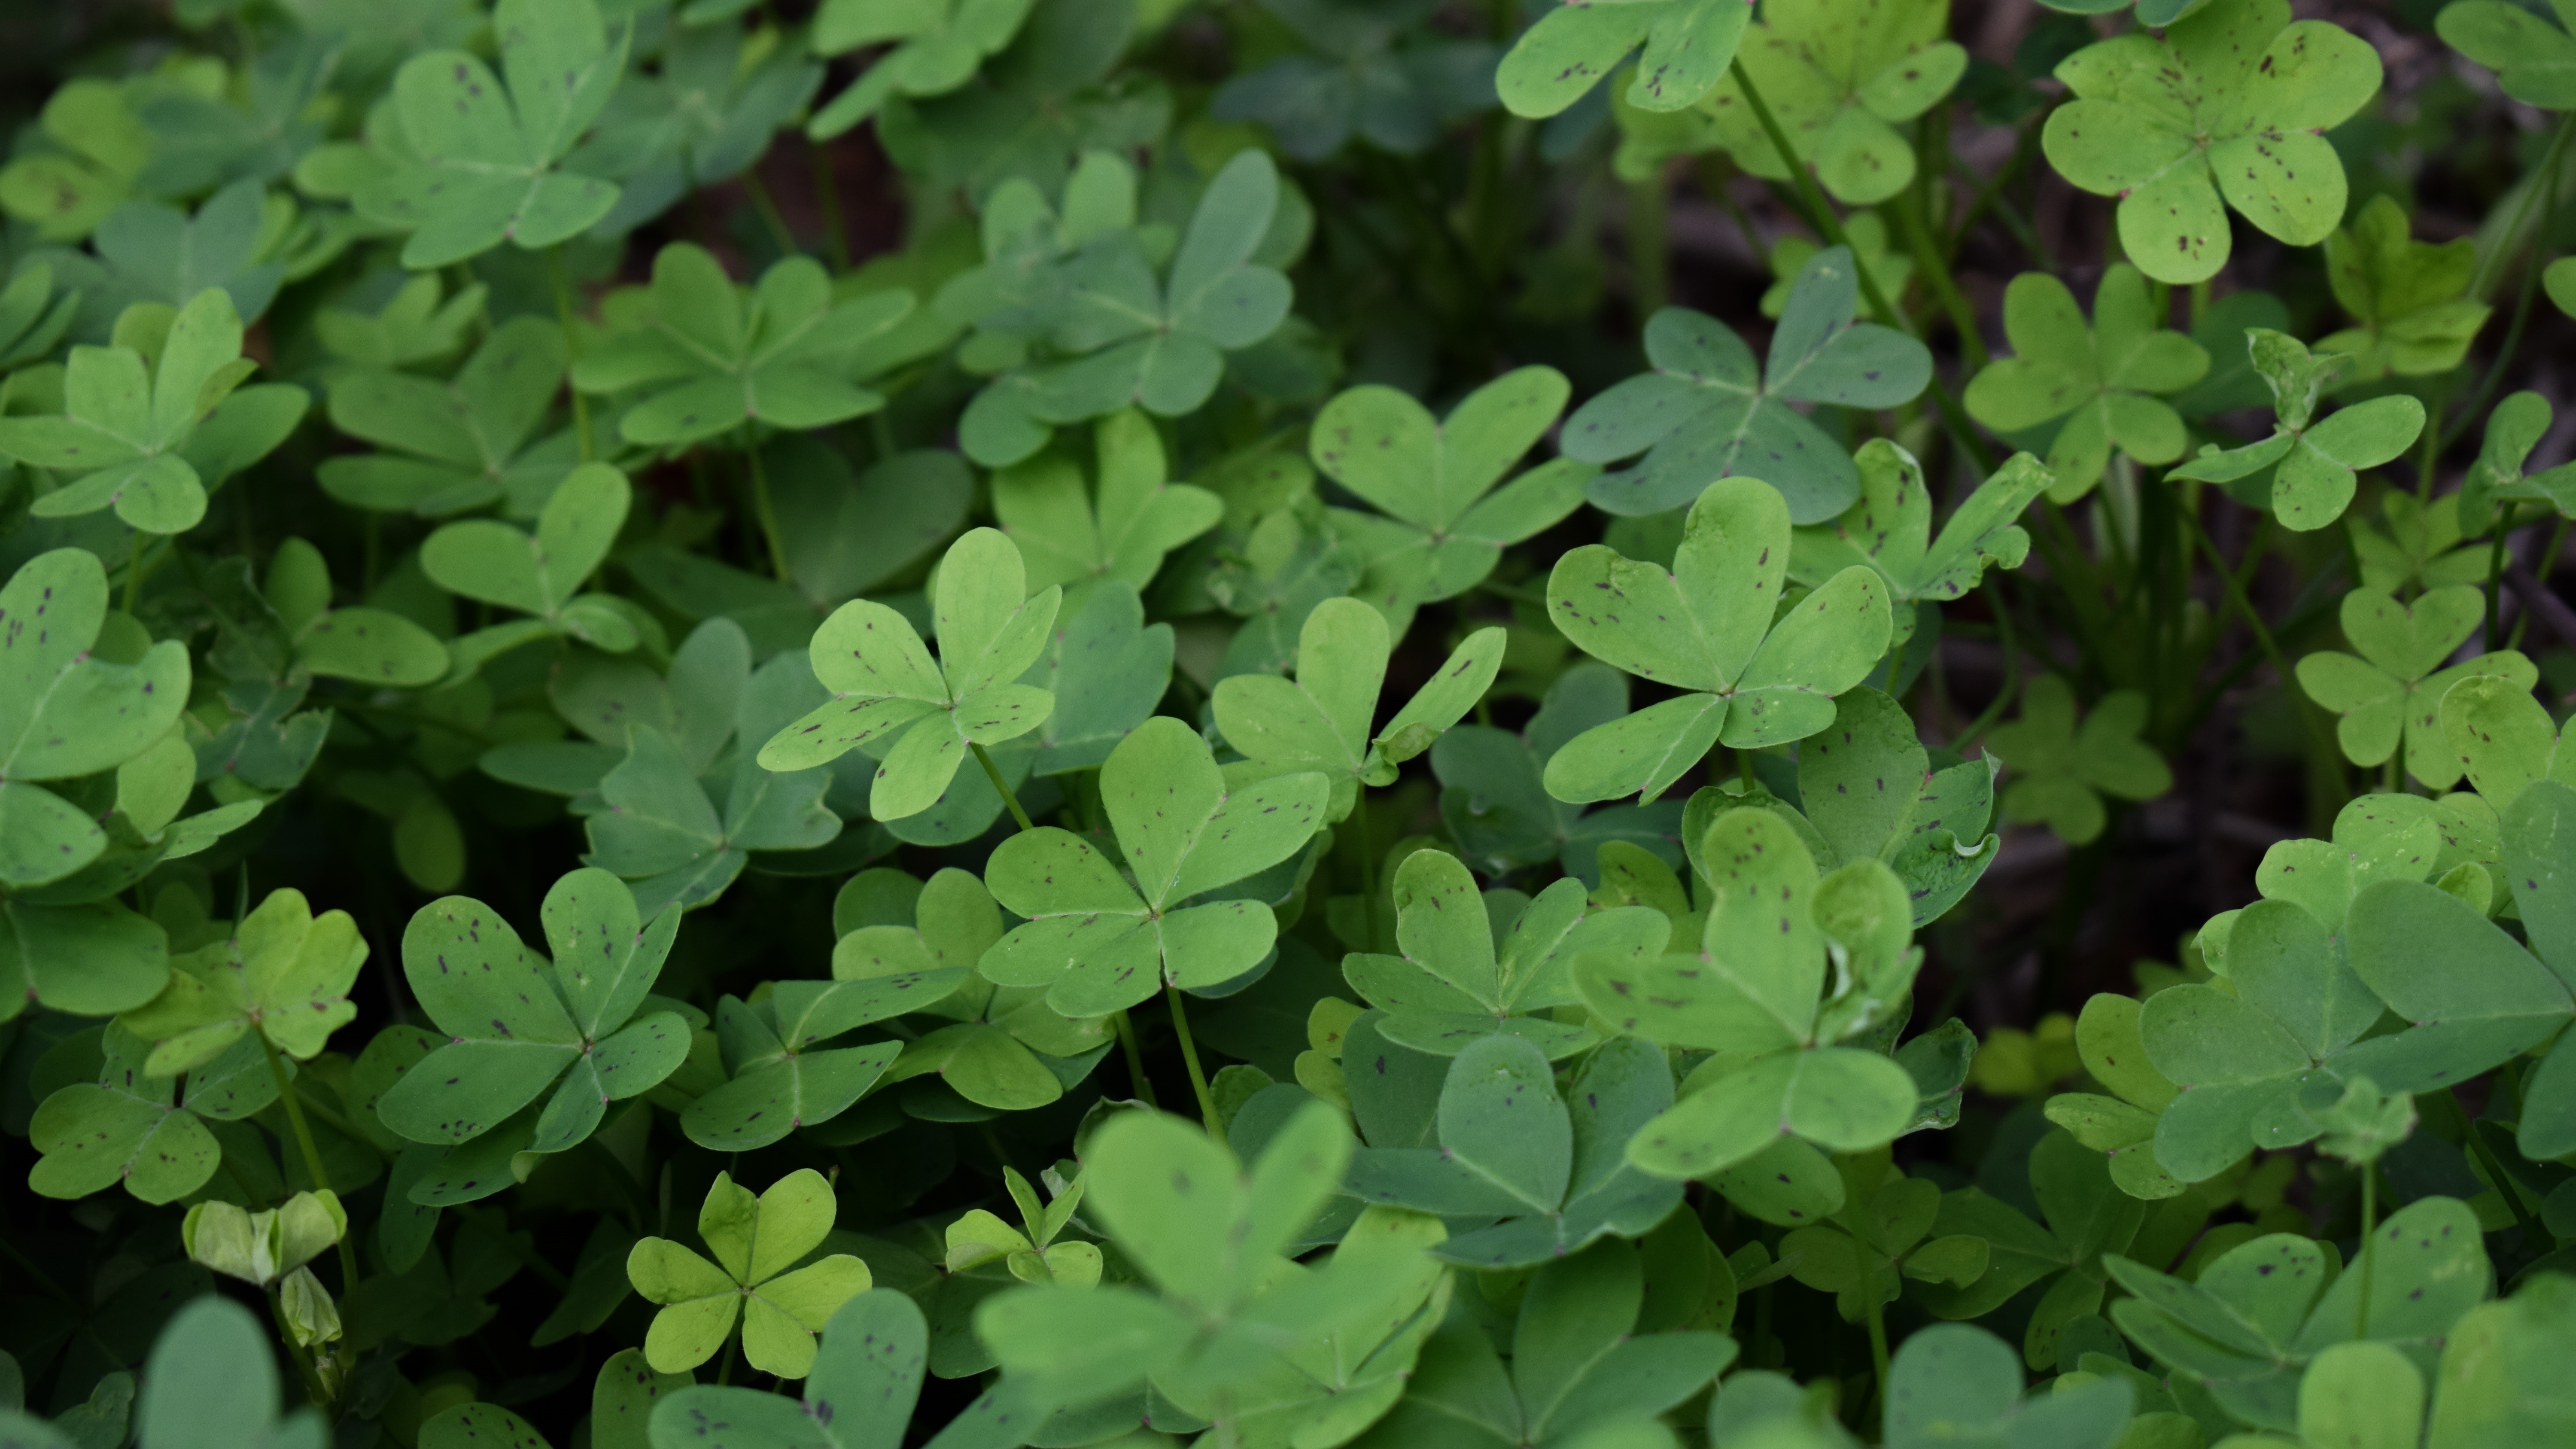
nature, grass, plant, leaf, flower, green, herb, produce, flora, clover, shrub, groundcover, shamrock, flowering plant, annual plant, land plant, apiales, centella